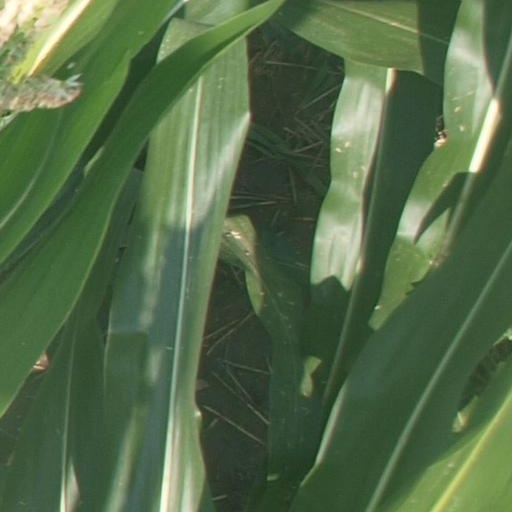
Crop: maize; corn